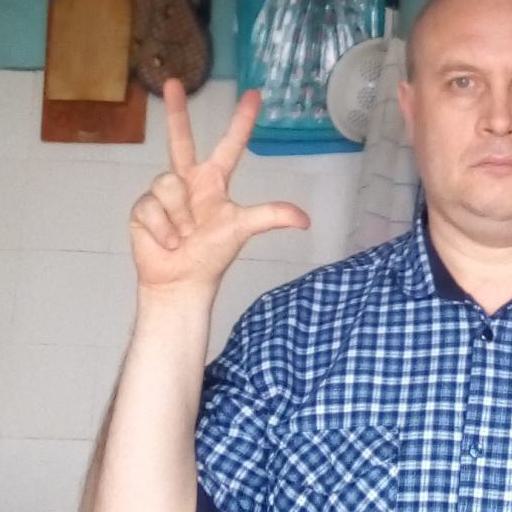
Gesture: three2